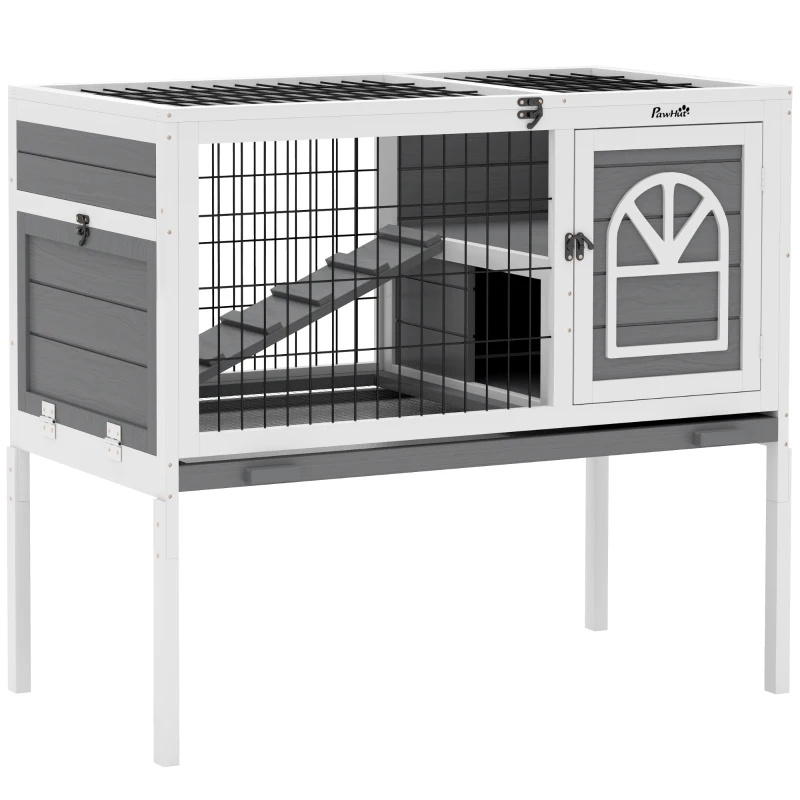
Wooden Rabbit Hutch with Roof & Tray – Grey
Brand: PawHut
Category: Animals & Pet Supplies > Pet Supplies > Small Animal Supplies > Small Animal Habitats & Cages